Lynne Featherstone

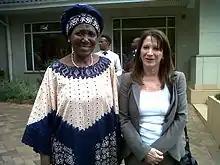
Rt Hon Lynne Featherstone MP launches 16 days of activism for the elimination of violence against women with the Minister of Gender and Child Development, Inonge Wina MP, in Zambia in November 2012.

Under the Conservative – Liberal Democrat coalition in 2010 she was appointed as a Minister in the Home Office as Parliamentary Under-Secretary for Criminal Information and Equalities. Featherstone caused waves by pre-announcing her appointment prior to the official announcement in the expectation of forcing compromises from the Tories regarding her policy "aims", despite Home Secretary Theresa May being noted for not favouring homosexual equality.